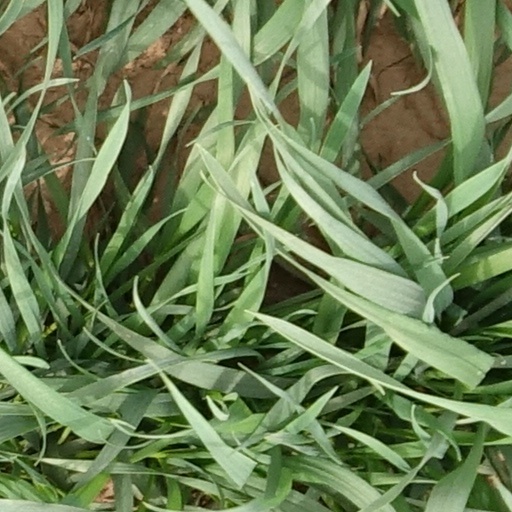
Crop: wheat